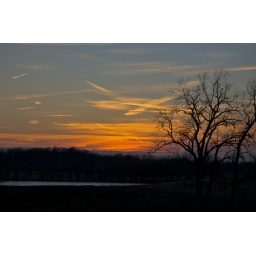
This pond is in the farmer's field across the road from my house.